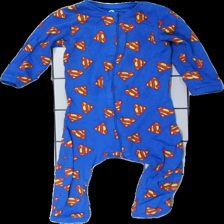
View: front
Type: Pajamas
Category: Children
Brand: Cubus
Colors: Yellow, Blue, Red
Material: 100% cotton
Pattern: Other
Cut: Regular
Size: 86
Season: All
Stains: Minor
Damage: fläckar
Damage location: middle center
Damage 2: fläck på arm
Damage 2 location: middle left
Price range: <50
Recommended usage: Export
Description: blå pyjamas med superhjälte märken på. fläckar lite överallt